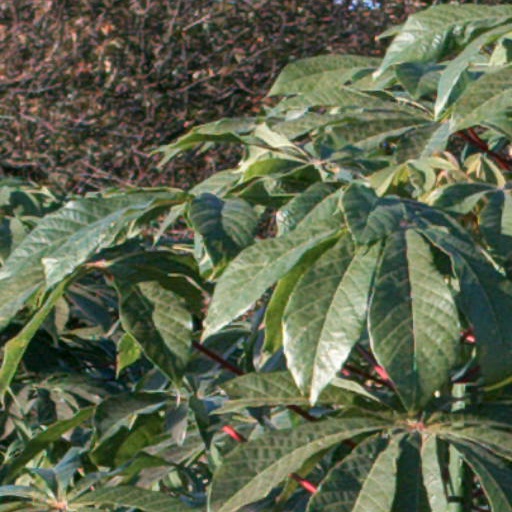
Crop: cassava